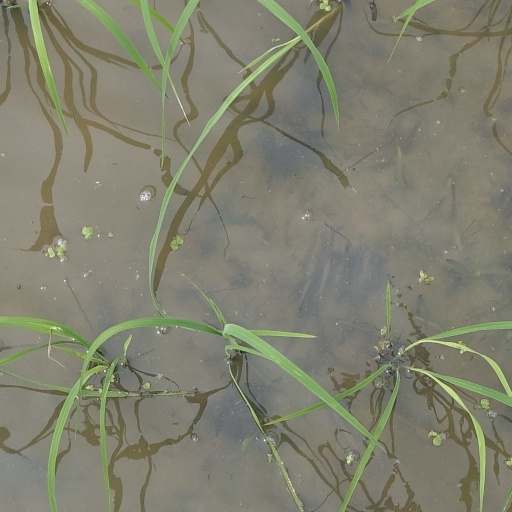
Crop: rice